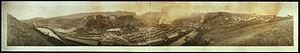
Albion est une census-designated place du comté de Mendocino, dans l’État de Californie, aux États-Unis.